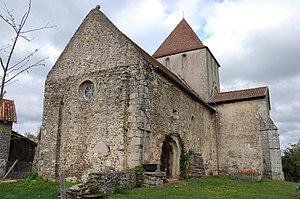
Église fortifiée Saint-Étienne de Lageyrat, sur la commune de Châlus en Limousin, placée sous le patronnage de saint Étienne et de sainte Quitterie.
L'église Saint-Étienne de Lageyrat est une église catholique situé au village de Lageyrat, sur la commune de Châlus, en Limousin.
Cet article recense les monuments historiques de la Haute-Vienne, en France.